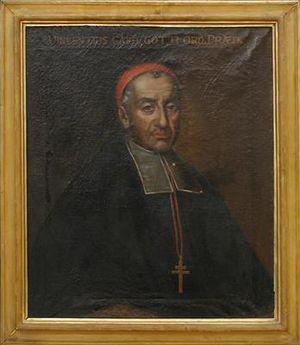
Vincezo Ludovico Gotti, né le 7 septembre 1664 à Bologne, en Émilie-Romagne, et mort le 18 septembre 1742 à Rome, est un cardinal italien du XVIIIᵉ siècle. Il est membre de l'ordre des dominicains.